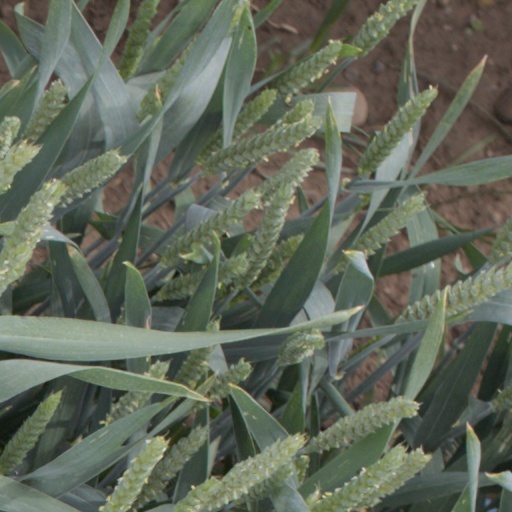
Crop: wheat